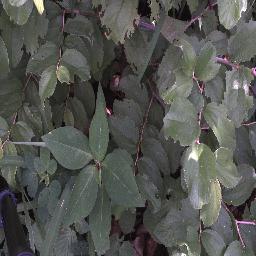
Label: chinee_apple